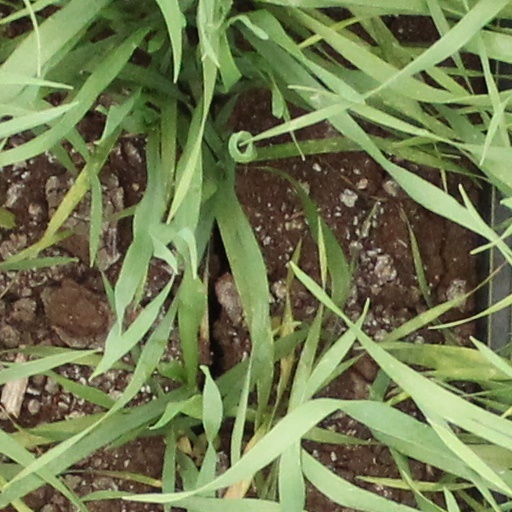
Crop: wheat